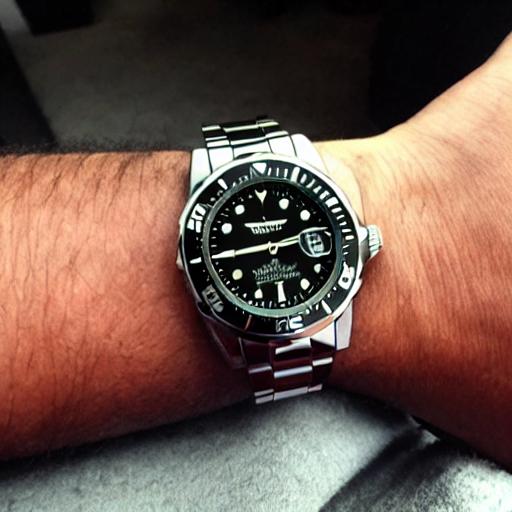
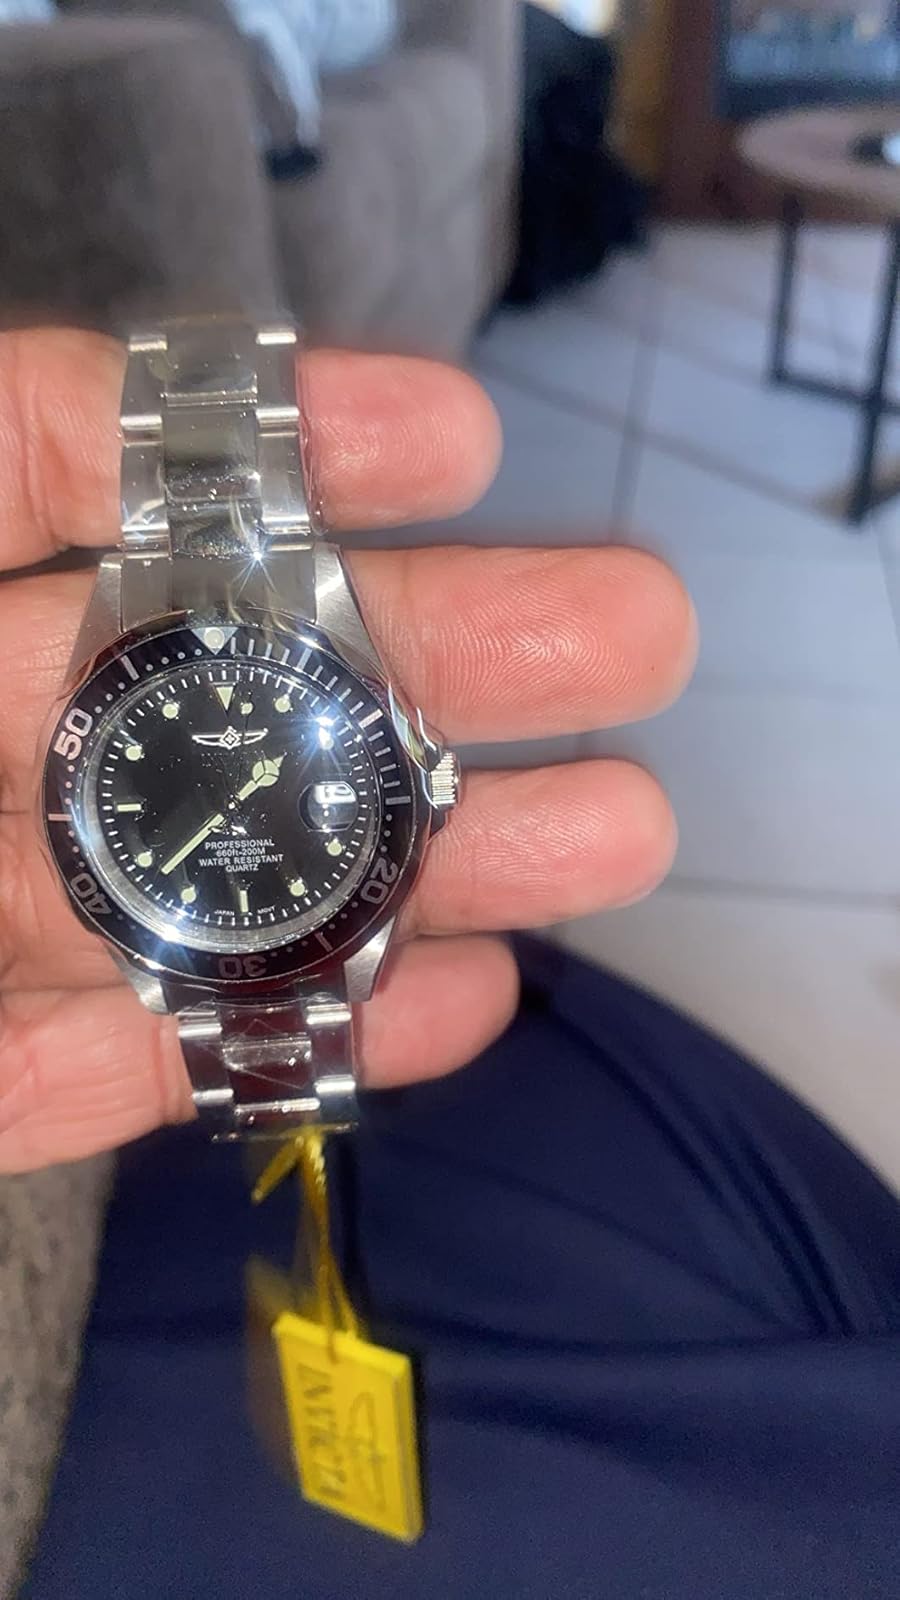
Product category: accessories_watch
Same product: no